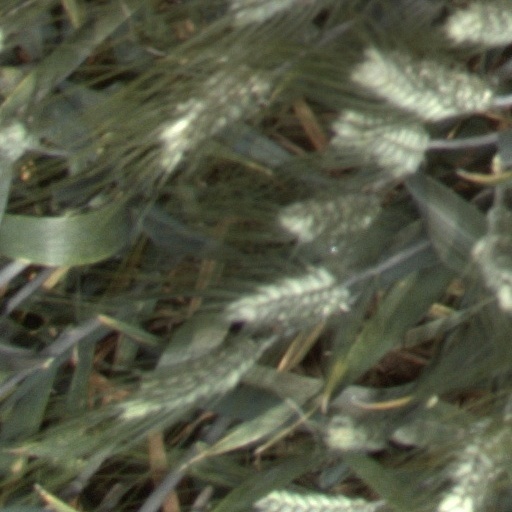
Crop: wheat